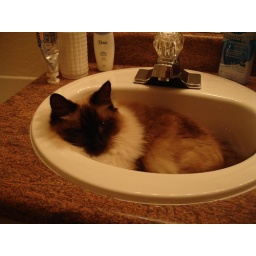
My cat decided to take a nap in the still wet sink in the bathroom